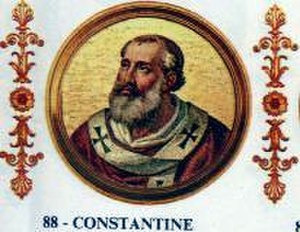
Pave Konstantin 1.
Konstantin 1. var pave fra 25. marts 708 til sin død i 715. Med undtagelse af modpave Konstantin, er han den eneste pave, der har taget navn navn der så åbenlyst er efter en østlig kejser. I sin tid som pave blev navn også brugt af kejsere og patriarker.